University of Central Florida student housing

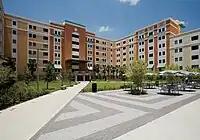
Tower I at Knights Plaza as viewed from its promenade

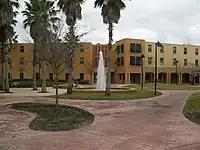
Academic Village

Residence hall style suites are available in the Libra, Apollo, Academic Village (Neptune, Hercules, and Nike) communities. All of the residence hall suites have bathrooms shared between two or three rooms as opposed to communal bathrooms. Apartment style housing is available in the Academic Village (Nike, Hercules and Neptune) communities, the Towers at Knights Plaza (Tower I, II, III, and IV), the Lake Claire Courtyard Apartments Community, and NorthView. UCF also has 400 beds at the Rosen College Apartments Community, located on the Rosen College of Hospitality Management campus. The Towers at Knights Plaza house the majority of the upper-classmen who live on campus.